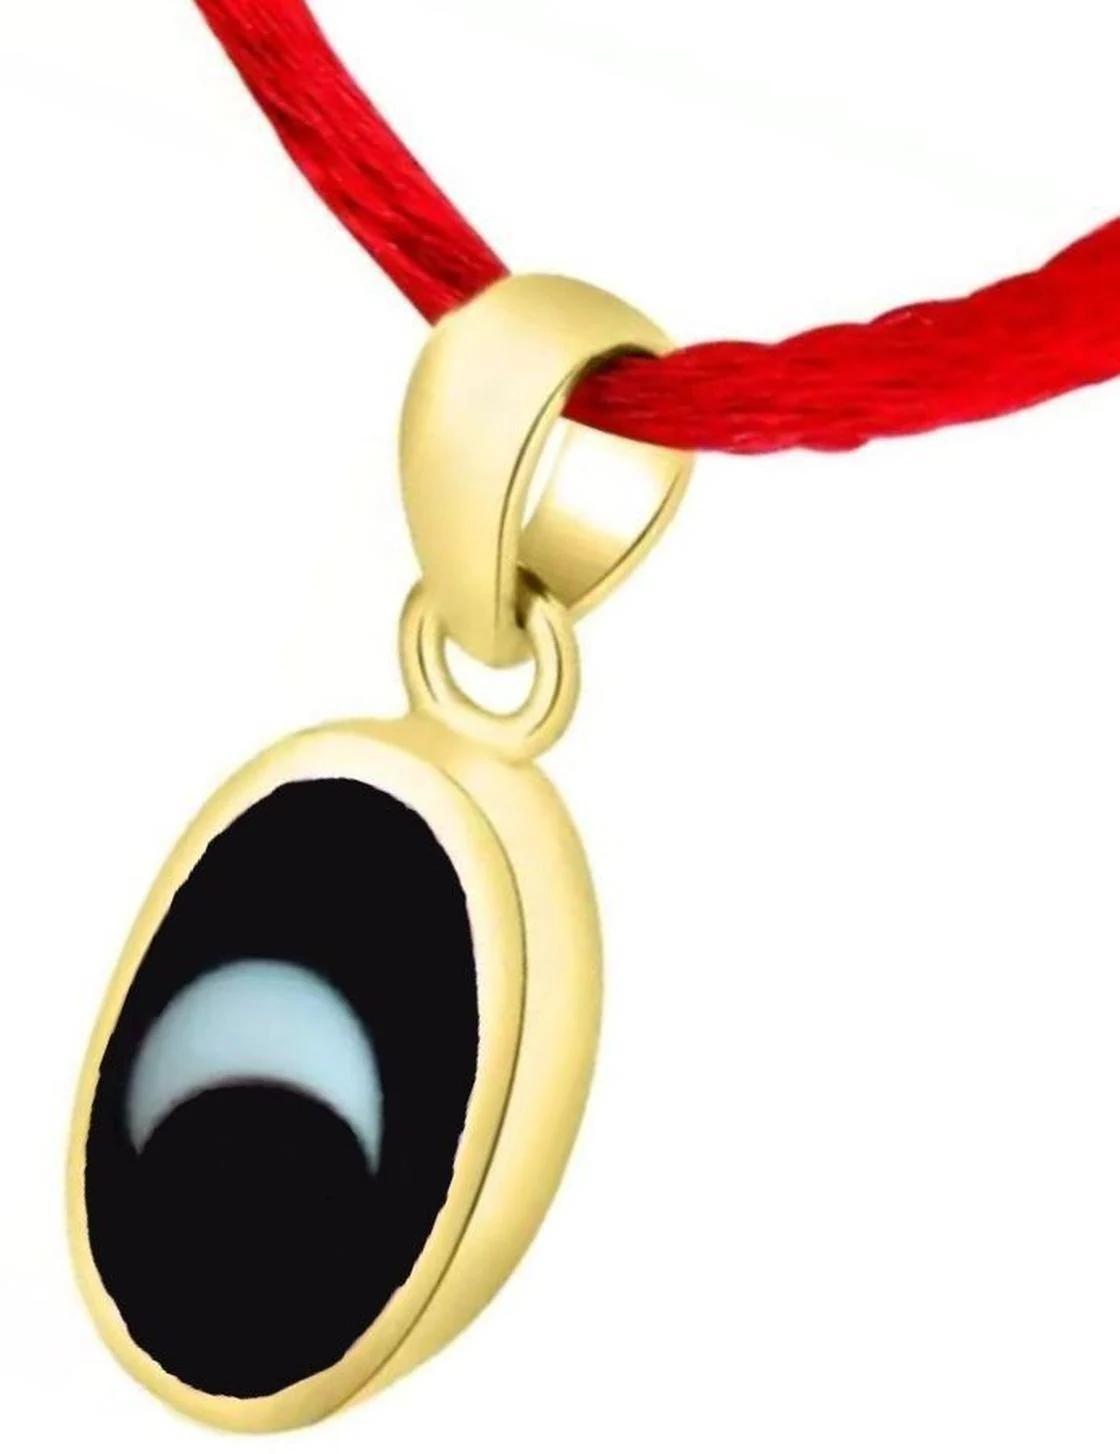
Chopra Gems Gold Plated Brass Effective and Beneficial Moonstone Stone Pendant Black (Men and Women)
Type: Necklaces & Pendants
Brand: Chopra Gems & Jewellery
Price: Rs. 499
Chopra Gems
Features: Type - effective and beneficial moonstone stone pendant,Color - black,For men and women
Included: 1 Effective and Beneficial Moonstone Stone Pendant